Killshot (film)

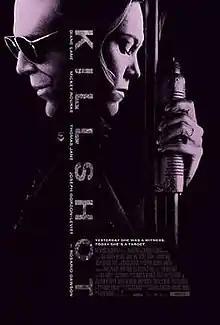
Theatrical release poster

Killshot is a 2008 American action thriller independent film directed by John Madden, and starring Diane Lane, Thomas Jane, Mickey Rourke and Joseph Gordon-Levitt. It is based on Elmore Leonard's 1989 novel of the same name. The story follows a couple who, despite being in a Witness Protection Program, are being chased and confronted by the criminal they outed.